Hellebore

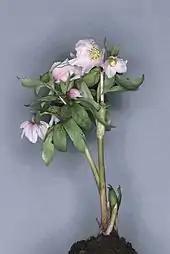
"Helleborus thibetanus"

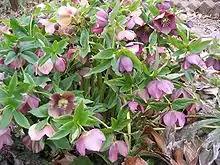
"H." × "hybridus" in a garden

These four species have leaves on their flowering stems (in "H. vesicarius" the stems die back each year; it also has basal leaves).